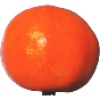
Label: Clementine 1